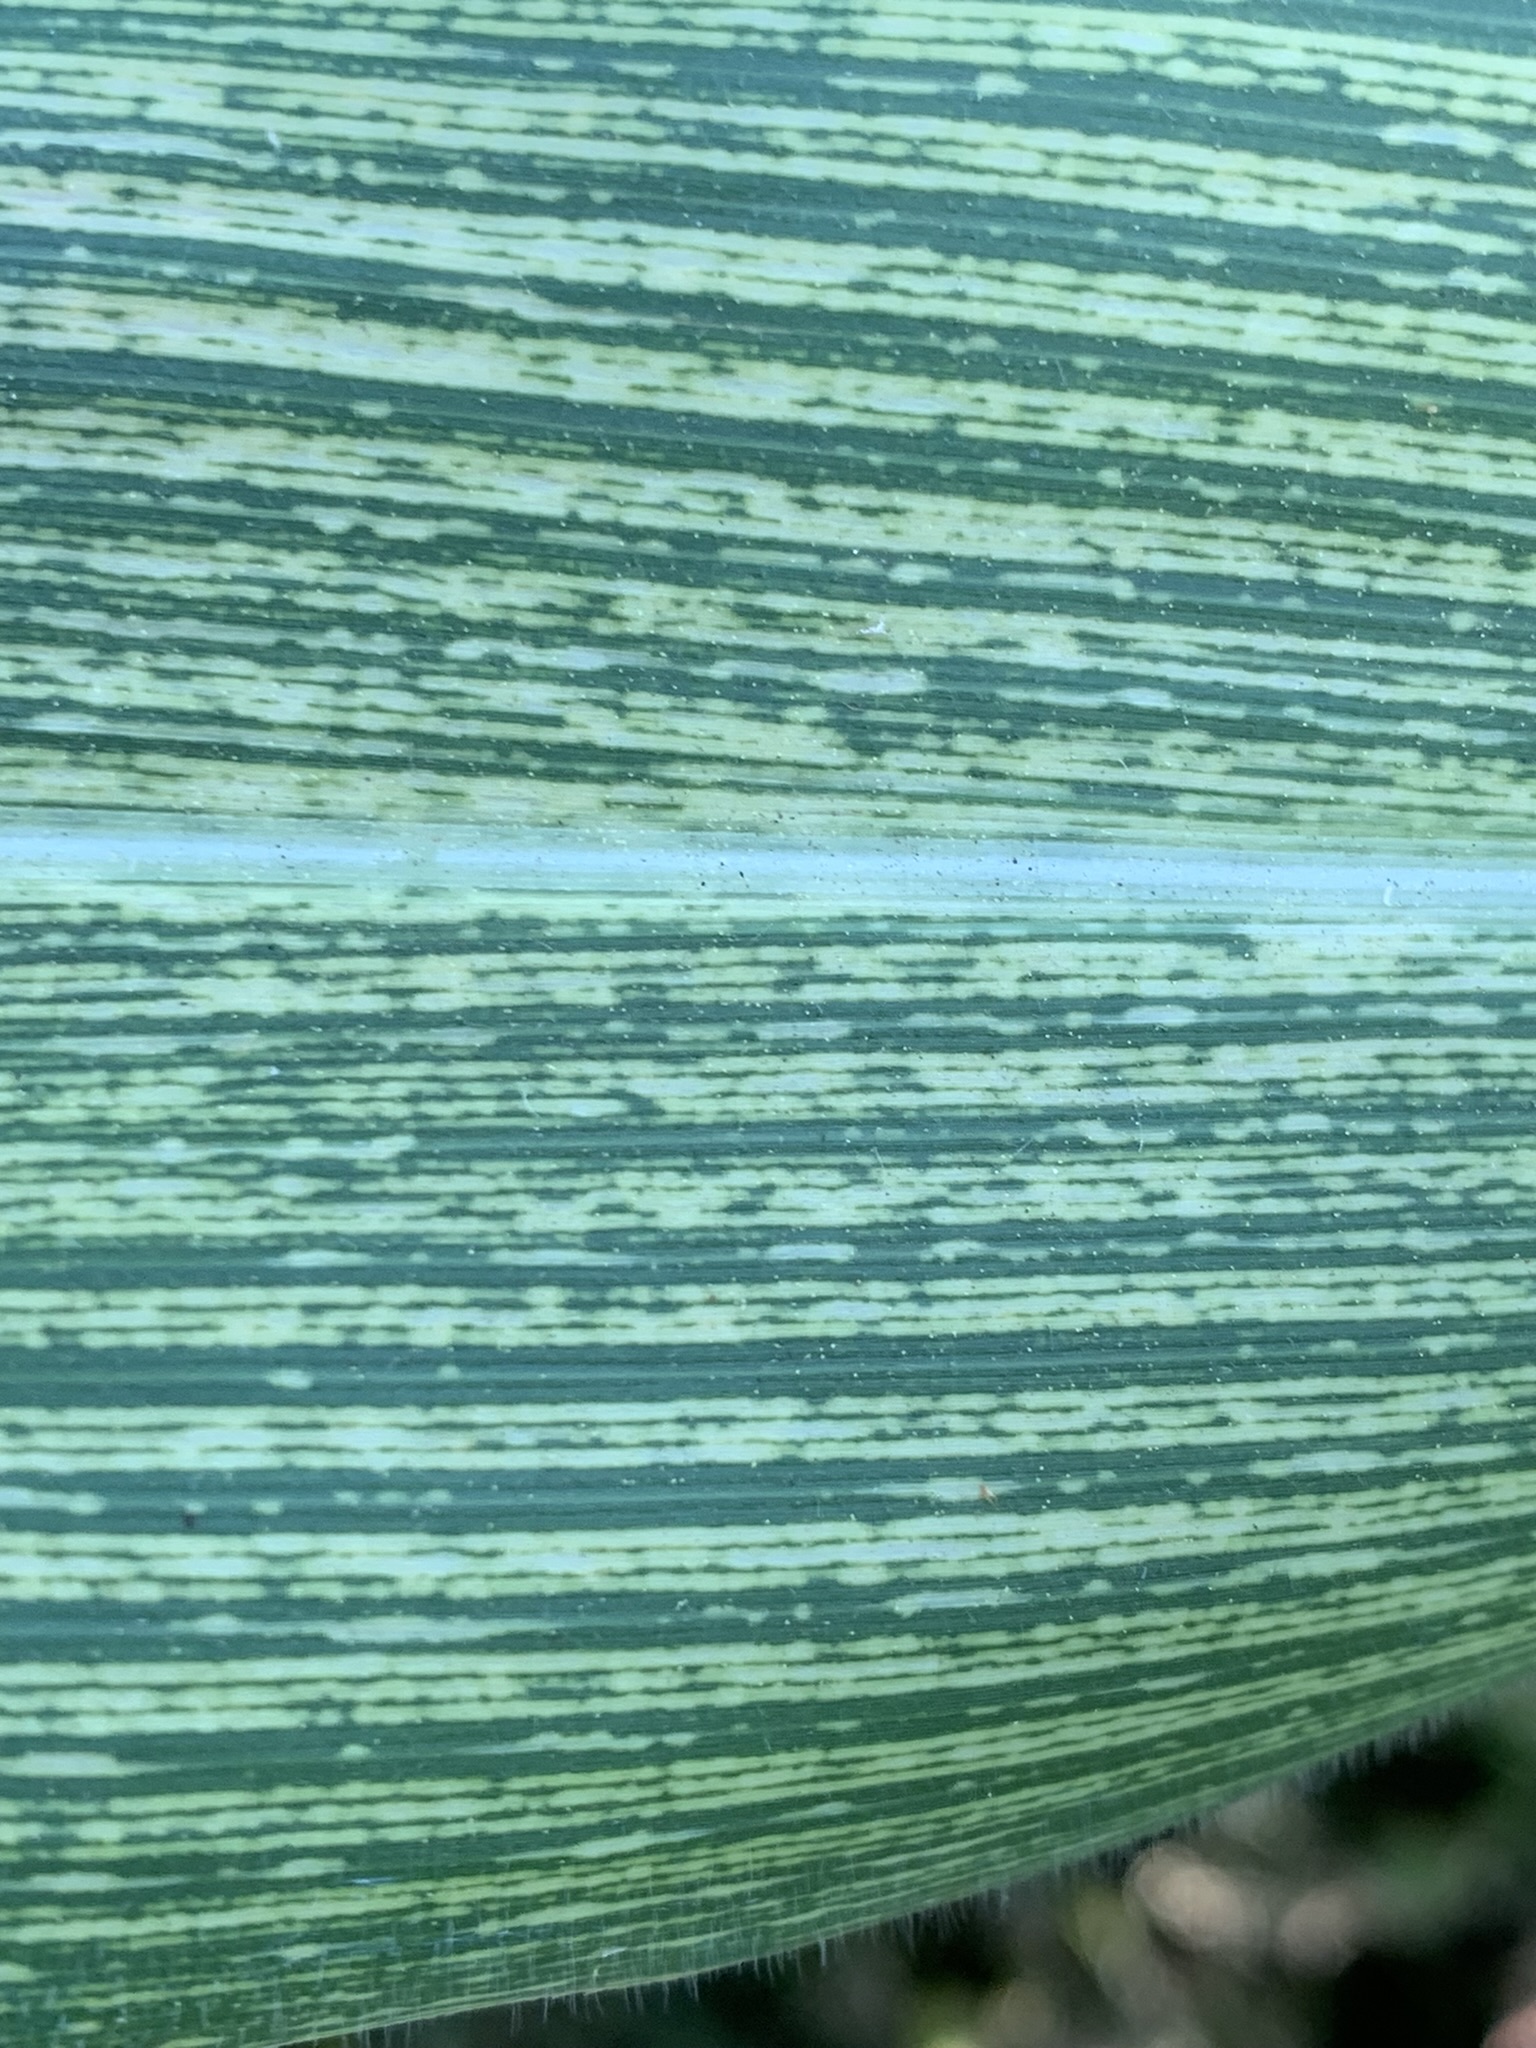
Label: MSV